Les Arcades du Lac

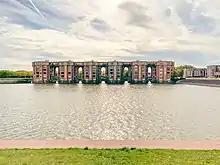
Image of Les Arcades du Lac

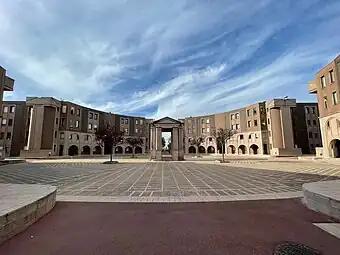
Interior courtyard of Les Arcades du Lac

The Arcades du Lac, built in 1981, is an ensemble of apartment buildings in the outer Paris "ville nouvelle" of Saint-Quentin-en-Yvelines, France, near Versailles. The mixed suburban housing and HLM complex was designed by Ricardo Bofill Taller de Arquitectura as the centerpiece of an urban composition, with the central portion "Le Viaduc" jutting into an artificial lake from the shore. The design was inspired by the Pont d'Avignon, Château de Chenonceau and the Aqueduct of Segovia.